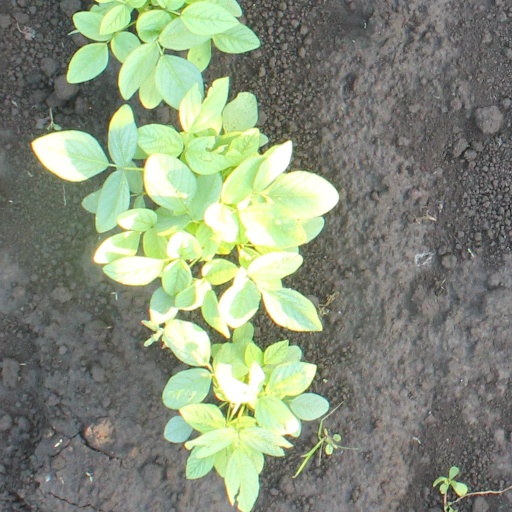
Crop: soybean